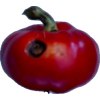
Label: red_pepper